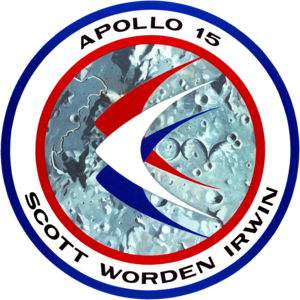
David Scott, né le 6 juin 1932 à San Antonio au Texas, est un militaire, pilote d'essai, astronaute et homme d'affaires américain. Il est le septième des douze hommes ayant foulé le sol lunaire à ce jour.
Apollo 15 est la cinquième mission ayant pour objectif de déposer un équipage à la surface de la Lune. Cette mission fait partie du programme Apollo de l'agence spatiale américaine, la NASA mis sur pied dans le contexte de la course à l'espace à laquelle se livrent les États-Unis et l'Union soviétique. Par rapport aux missions précédentes, Apollo 15 bénéficie d'un lanceur Saturn V plus puissant. Sa capacité accrue permet notamment de prolonger le séjour des astronautes à la surface la Lune, de disposer d'un véhicule, le rover lunaire augmentant le rayon d'action durant les sorties extravéhiculaires et de ramener une masse plus importante d'échantillons de sol.
Le scandale des enveloppes postales d'Apollo 15 est une affaire impliquant les astronautes de la mission lunaire de la NASA Apollo 15, qui emportent sans autorisation environ 400 enveloppes commémoratives de la mission sur la Lune pour les revendre à un prix élevé. Certaines d'entre elles ont été vendues par la société philatélique allemande Hermann Ernst Sieger GmbH et sont désormais connues sous le nom d'« enveloppes Sieger ». L'équipage d'Apollo 15 accepte dans un premier temps de recevoir des paiements pour leur transport et, bien qu'ayant rendu ensuite rapidement l'argent, est réprimandé par la NASA. Au milieu de la couverture médiatique de l'incident, les astronautes sont convoqués devant une commission sénatoriale à huis clos et sont interdits de vol.